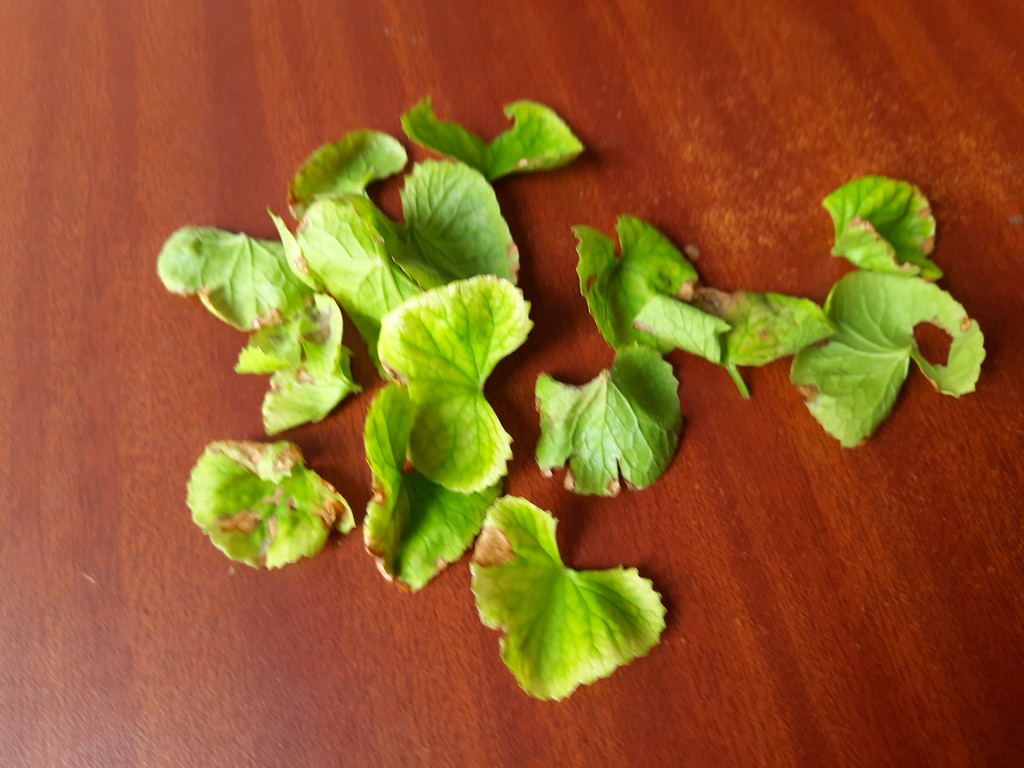
Label: Unhealthy